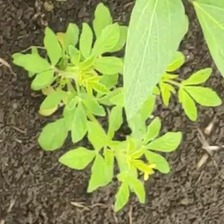
Weed species: Sicklepod_(Senna obtusifolia)